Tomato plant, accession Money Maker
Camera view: bottom (45 deg); turntable rotation: 60 degrees
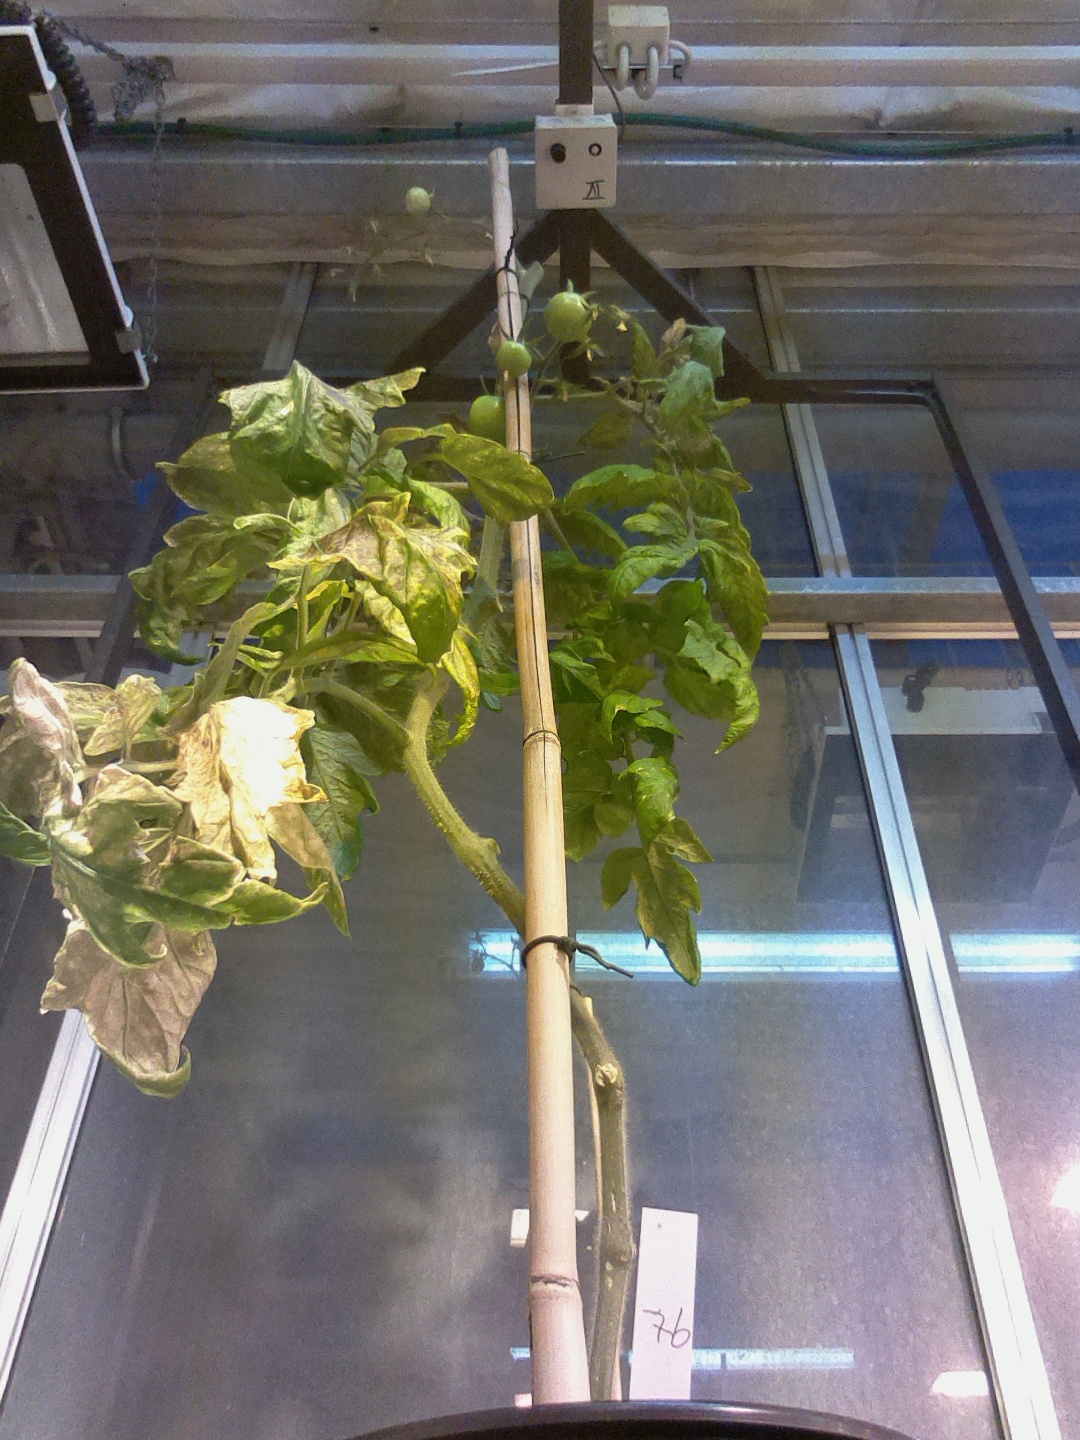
BBCH growth stage 75: 50%-60% of final fruit size